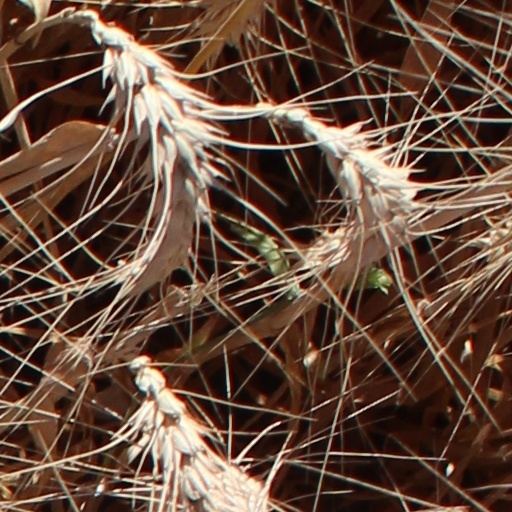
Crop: wheat